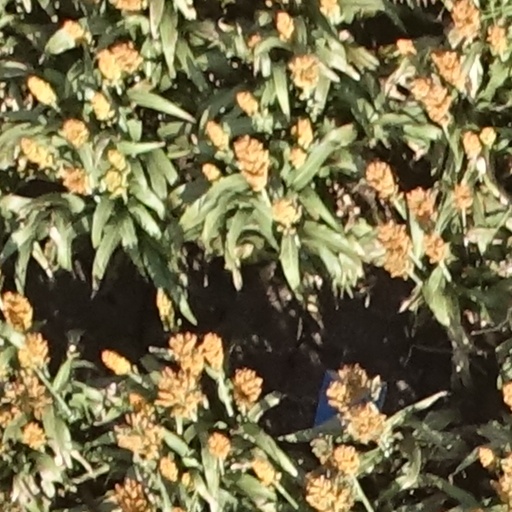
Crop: sorghum